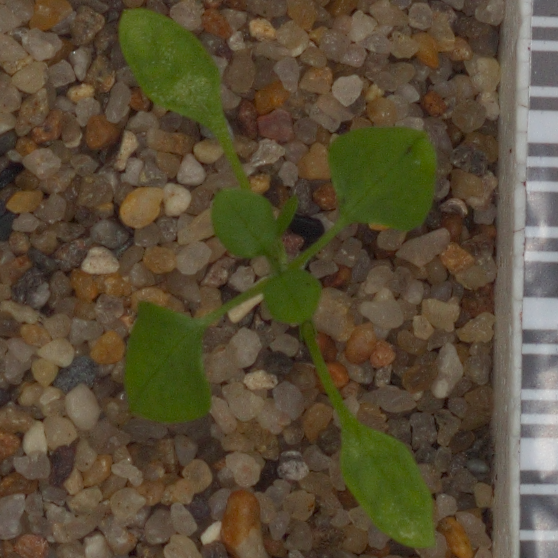
Label: common_chickweed